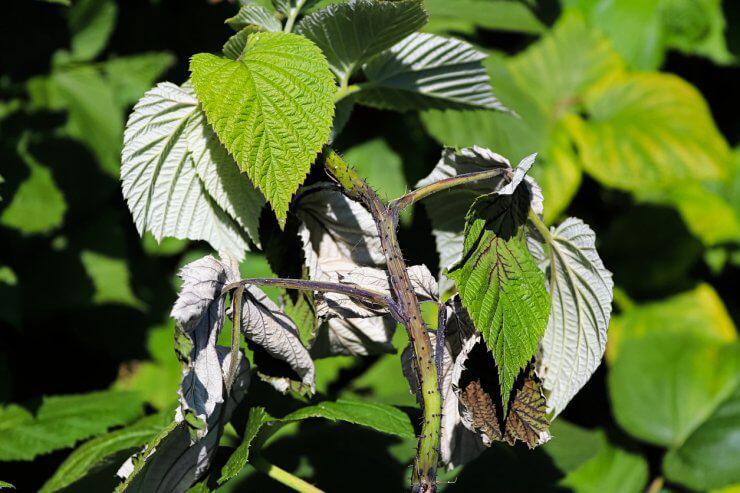
Plant: Raspberry
Disease: raspberry fire blight